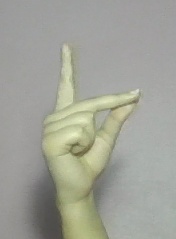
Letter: ta